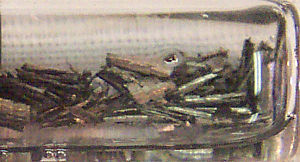
Lanthan
Sølvhvidt metal
Lanthan er det 57. grundstof i det periodiske system: Det har det kemiske symbol La, og under normale temperatur- og trykforhold optræder stoffet som et sølvhvidt metal, der er blødt nok til at man kan skære i det med en kniv.